Question: Please indicate a possible affordance area of baseball bat that can be used for holding
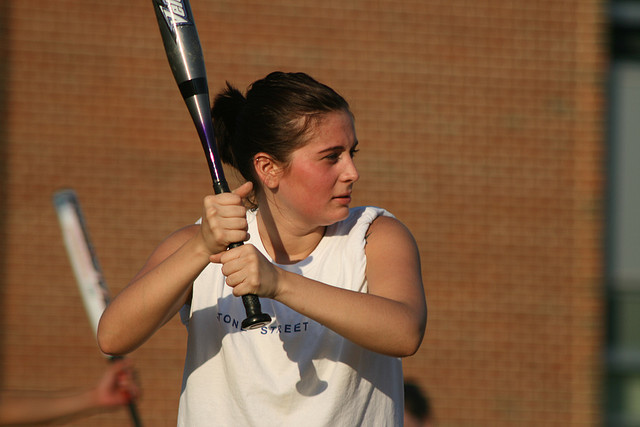
Answer: [194.5, 176.5, 273.5, 302.5]